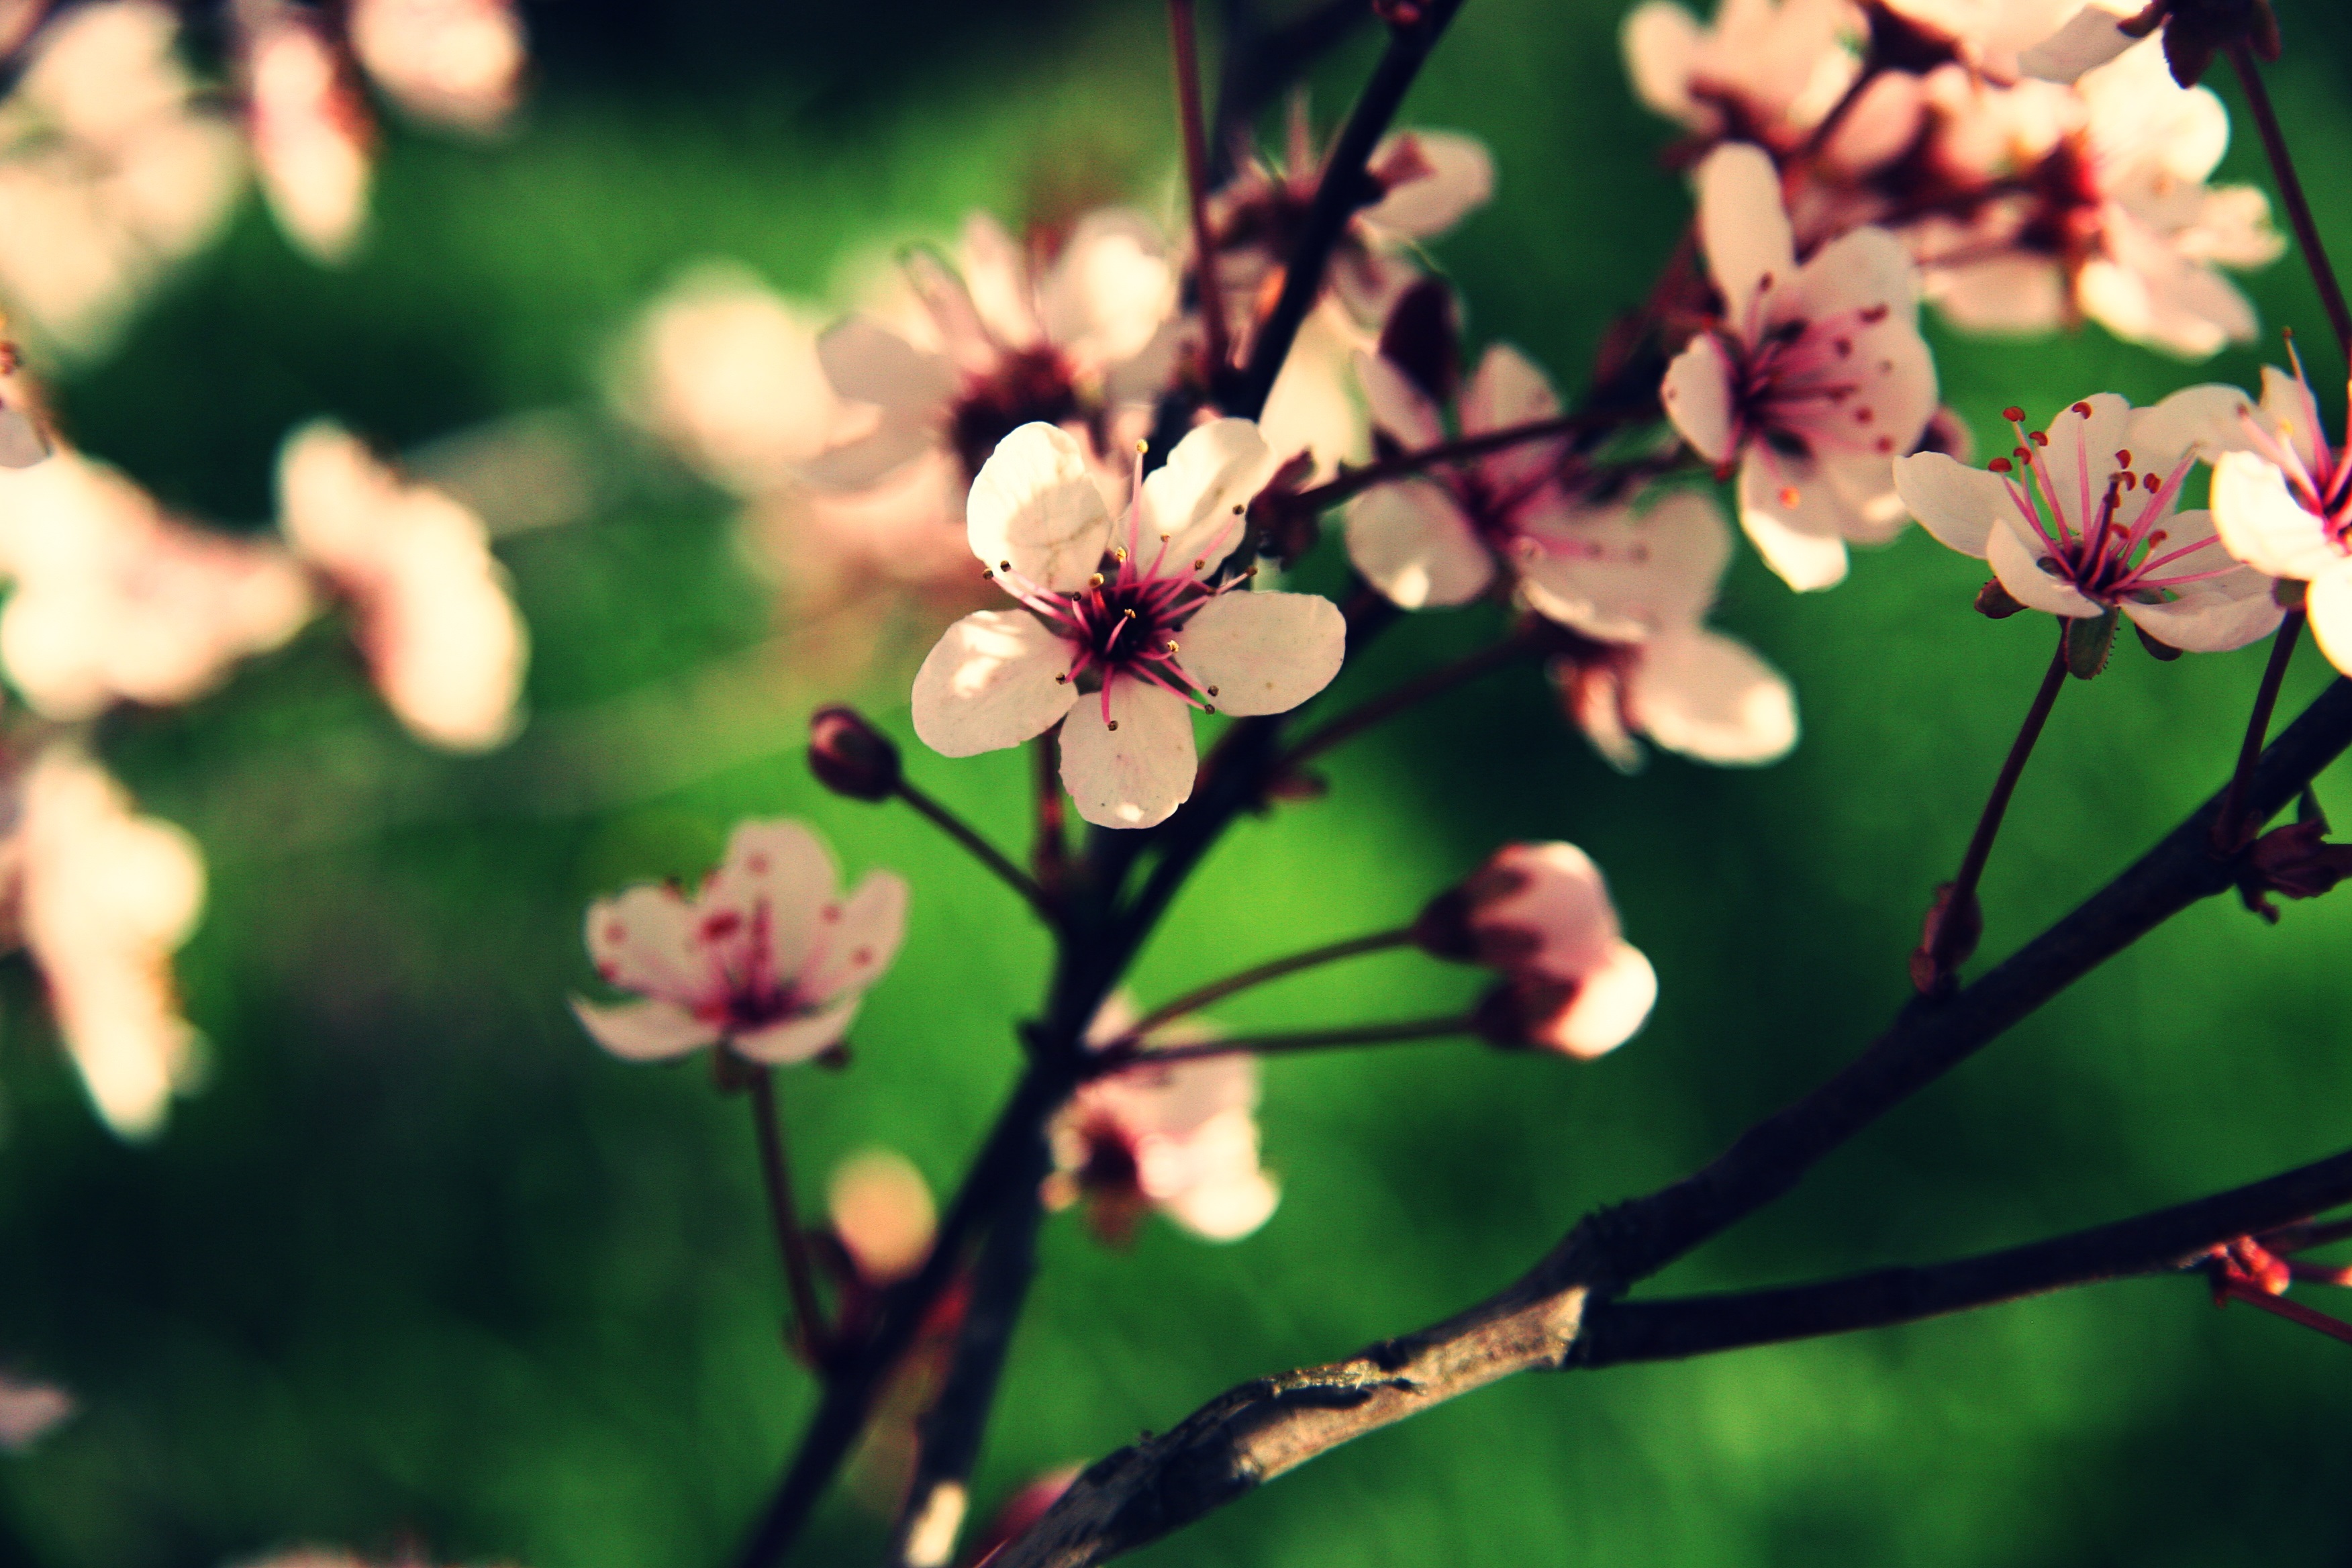
tree, nature, branch, blossom, plant, warm, sweet, leaf, flower, petal, spring, green, red, macro, autumn, nostalgia, botany, pink, flora, wildflower, close up, shrub, branches, april, cherry, fragrance, macro photography, flowering plant, spring fever, plant stem, land plant, blossom time